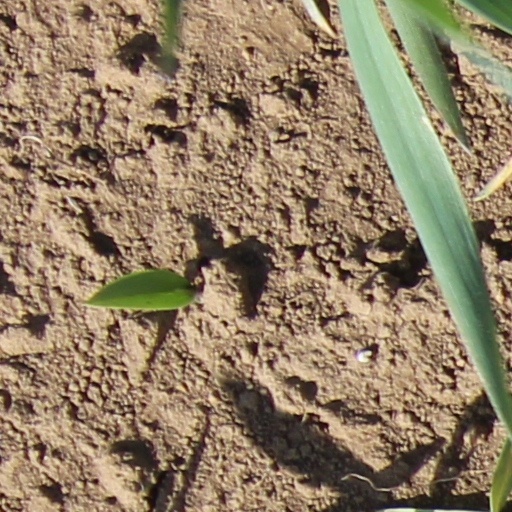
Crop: wheat